Cambodian rebellion (1840)

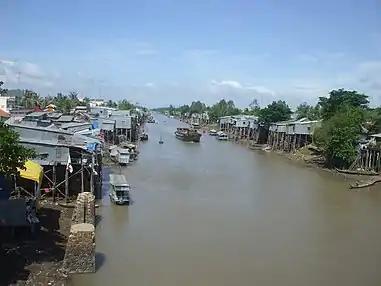
Vĩnh Tế Canal in Châu Đốc, An Giang Province was constructed in 1819 but was delayed due to the Cambodian Uprising of 1820. The canal was eventually completed in 1824.

In 1819, Emperor Gia Long initiated a grand construction project of the Vĩnh Tế canal that connected Châu Đốc with Hà Tiên in Southern Vietnam bordering Cambodia. Khmer people were conscripted into the forced hard labor. Emperor Gia Long died in early 1820, succeeded by his son Minh Mạng. In August 1820, a Cambodian Buddhist monk named Ke declared himself a "Neak Sel" or holy magician man, rallying Khmer people to rise against Vietnamese domination, leading to the Cambodian Uprising of 1820. Ke and his forced killed the governor of Ba Phnum and established themselves there. The Cambodian king Ang Chan, being under Vietnamese influence, was obliged to send forces under Chauvea Tolaha Tuan Pha (Cambodian Prime Minister of Cham ethnicity) and Samdech Chauponhea Tey to suppress this rebellion. However, Oknha Noren Kol defected to the rebel side and the royal forces were defeated. Lê Văn Duyết the governor of Saigon sent Nguyễn Văn Trí to bring Vietnamese forces to defeat and kill Ke at Koh Sotin, dissolving Ke's movement. Noren Kol and other followers of Ke were arrested and interrogated. They confessed it was the Cambodian ministers Chauvea Tolaha Tuan Pha and Samdech Tey that had instigated them to aid the rebels in the first place. Tuan Pha, Samdech Tey and Noren Kol were eventually executed.